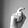
ASL letter: X